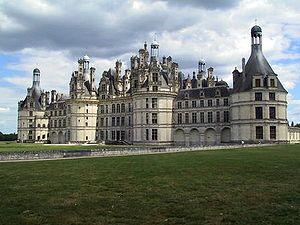
L’architecture de la Renaissance, née en Italie, a gagné progressivement tous les autres pays d'Europe entre le début du XVᵉ siècle et le début du XVIIᵉ siècle. Elle procède d'une recherche consciente et de l'assimilation d'éléments historiquement authentiques de la pensée et de la culture matérielle des Grecs et des Romains. En effet, l'époque antique apparaît aux érudits italiens de cette période comme l’apogée de tous les arts. Pourtant, ils ne cherchent pas à simplement l’imiter, mais à s’en inspirer pour l’égaler, voire la surpasser. Ce retour à l’Antiquité est appelé « hellénisme ».